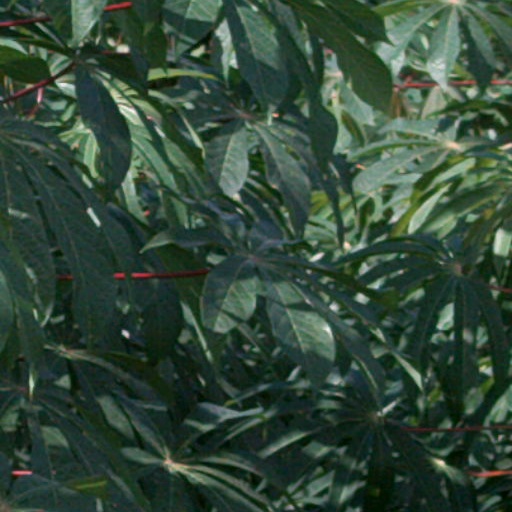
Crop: cassava